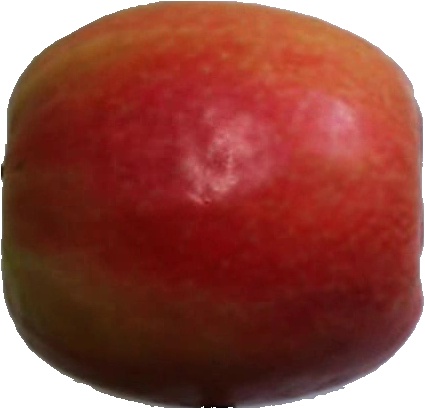
Label: apple_pink_lady_1